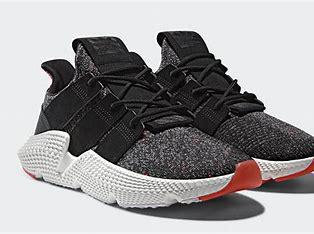
Brand: Adidas
Model: Prophere